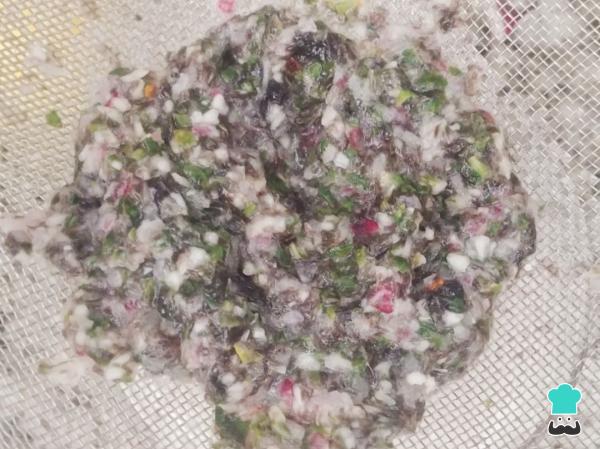
Pasado el tiempo de reposo, cuela la mezcla y reserva el líquido. De esta forma obtenemos la leche de tigre para marinar el ceviche vegano.